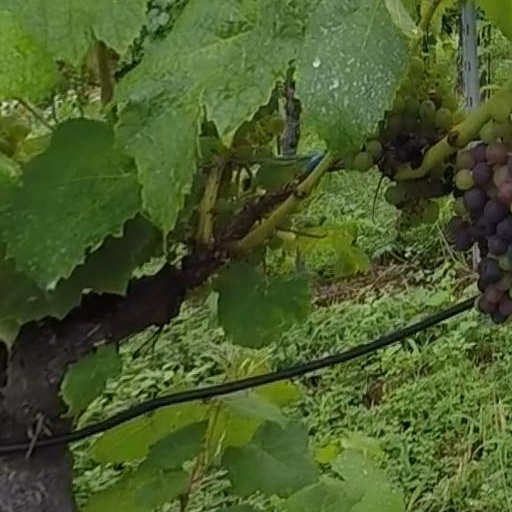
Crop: grape